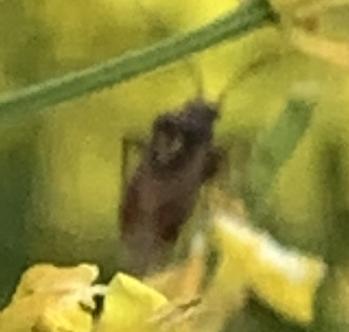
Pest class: lygus_bug